Hawick Library

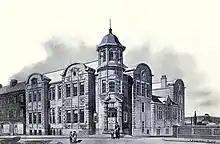
This is a 1902 drawing by John Nichol Scott of his design

In the 1800s there had been a library in Hawick but its home was within the Town Hall. A grant of £10,000 from Andrew Carnegie enabled the construction of a purpose-built building. It was one of the first design to be built by the partnership of John Nichol Scott and Alexander Lorne Campbell and Scott's design was exhibited in 1902. The new library incorporated a sculpture by William Birnie Rhind. The Scott and Campbell partnership had been formed in 1899 and although they won competitions their first designs that were built included St Stephens UF Church in Comely Bank and Hawick Library.